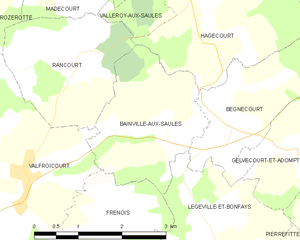
Carte des communes françaises Bainville-aux-Saules
Bainville-aux-Saules est une commune française située dans le département des Vosges, en région Grand Est.